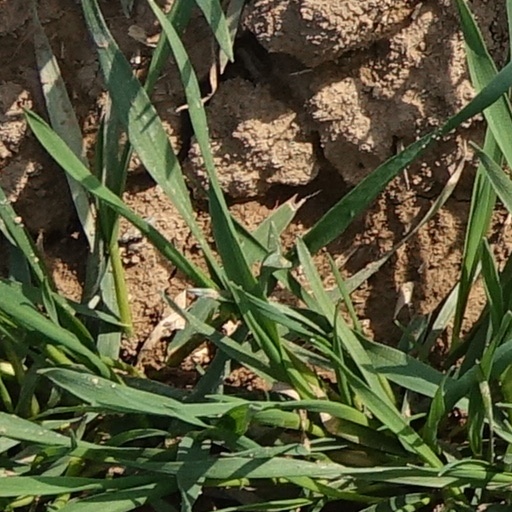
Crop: wheat